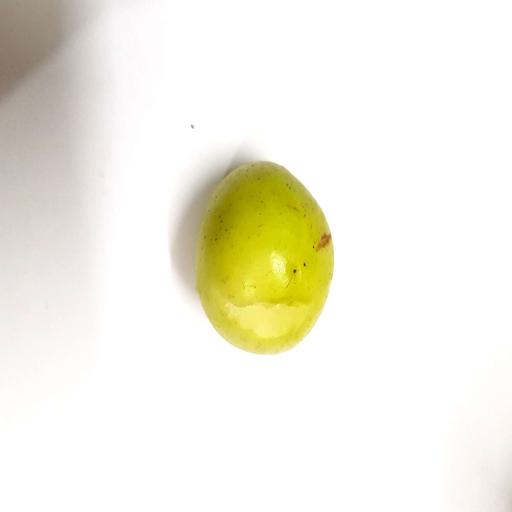
Label: bruised